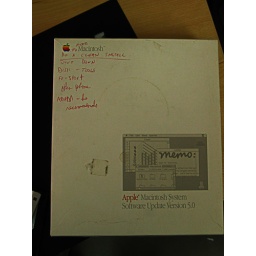
Original box of System 5 software found in the office